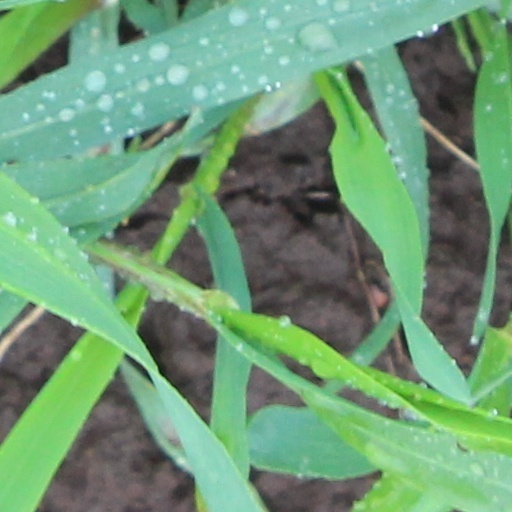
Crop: wheat